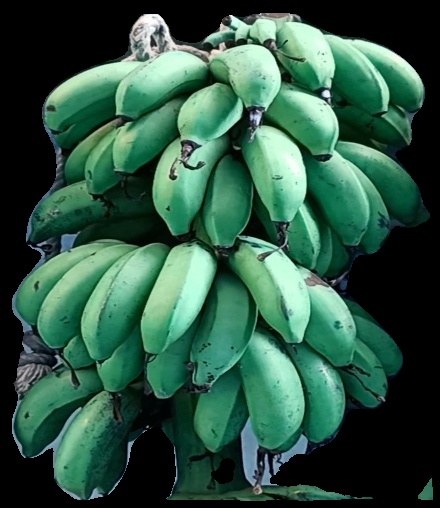
Variety: rasbale
Grade: grade2